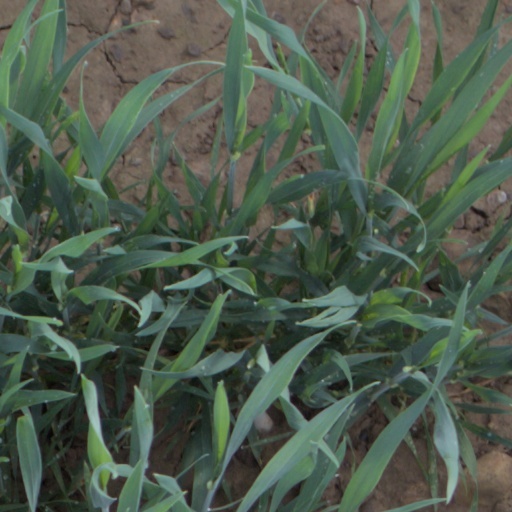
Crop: wheat